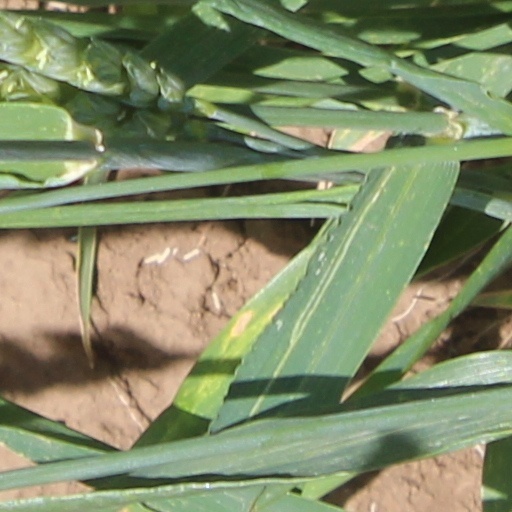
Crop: wheat